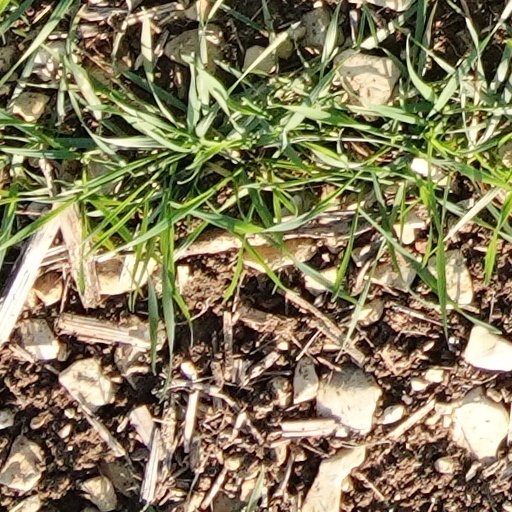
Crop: wheat